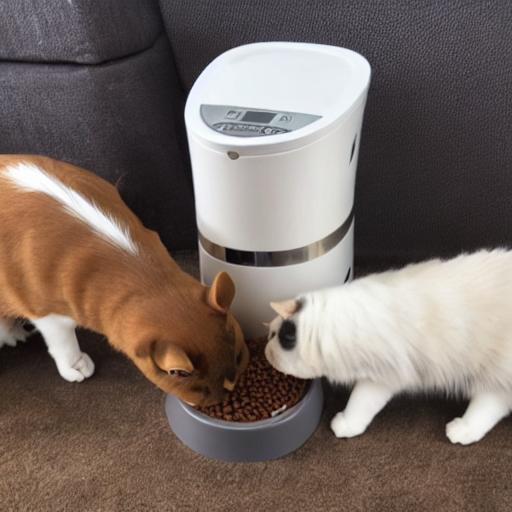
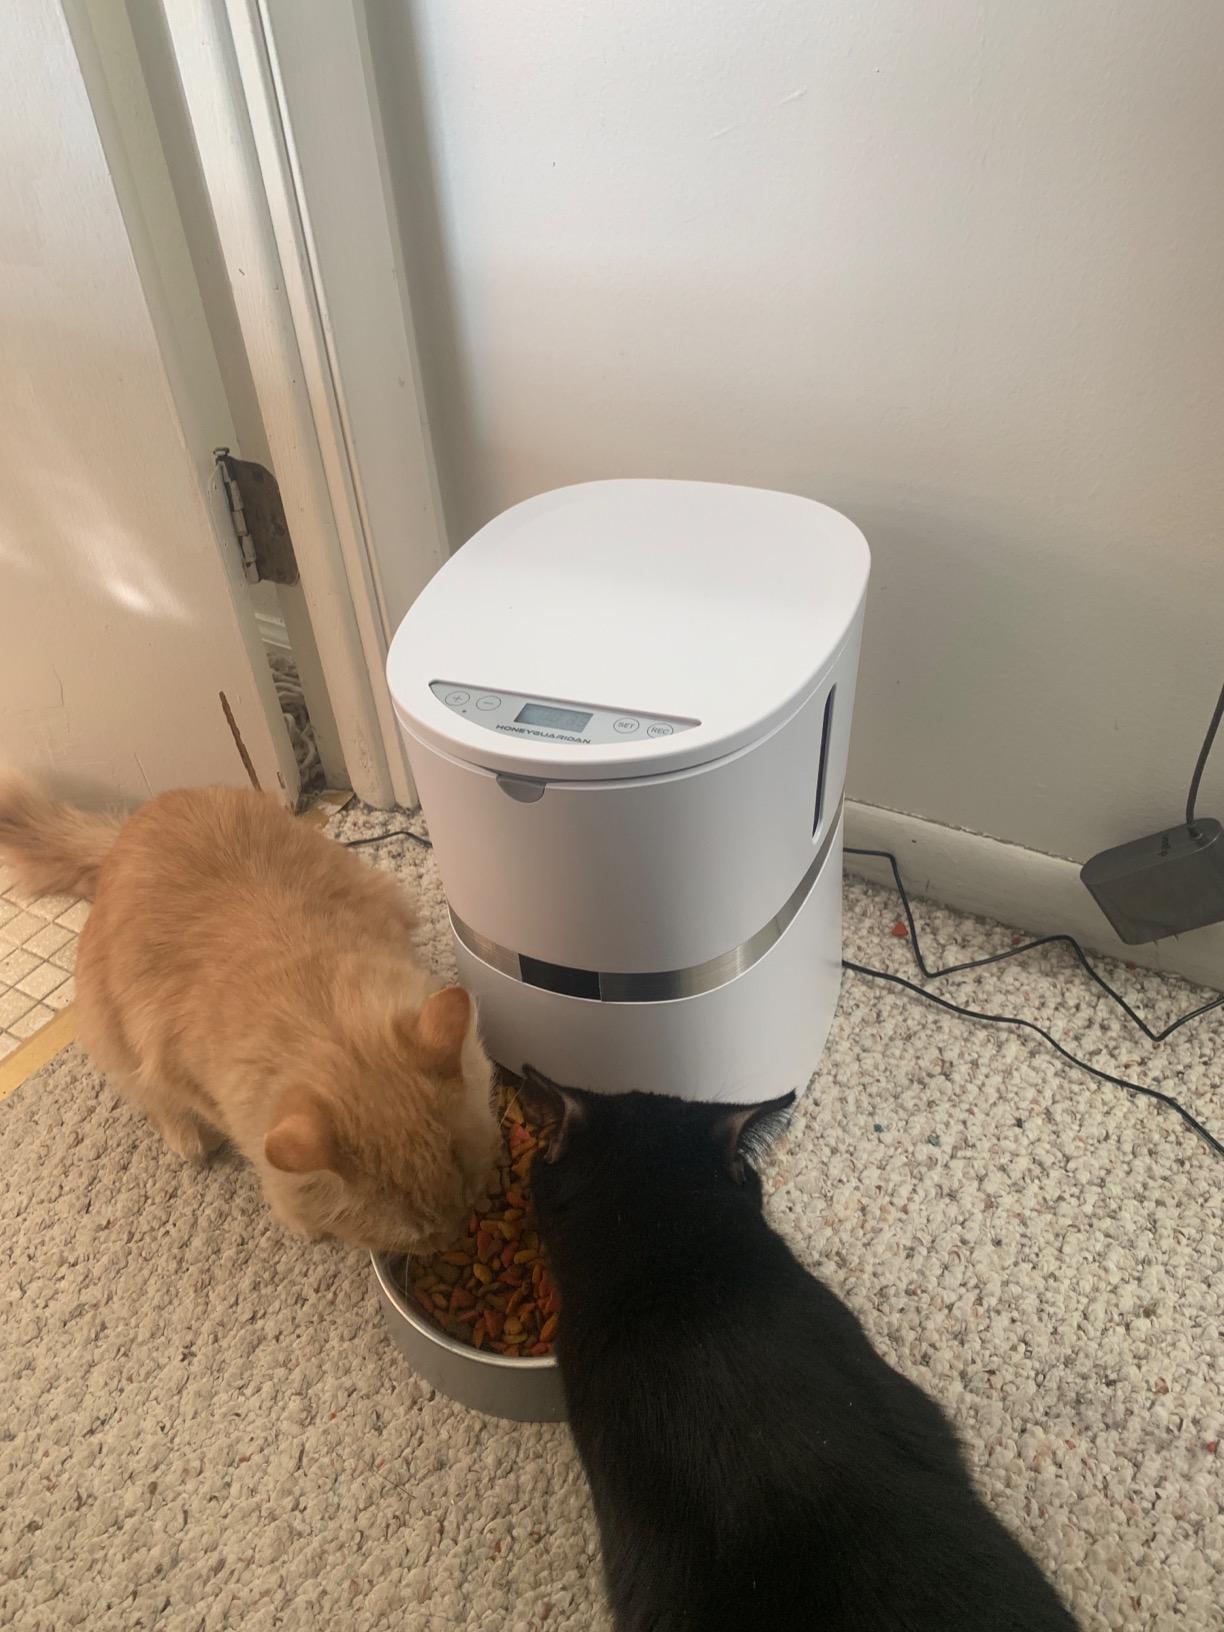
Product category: items_feeder
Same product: no